Snow Bros. 2: With New Elves

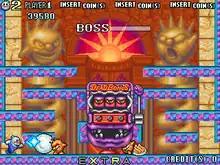
Gameplay screenshot

Like its predecessor, "Snow Bros. 2: With New Elves" is a platform game similar to "Bubble Bobble" where players must traverse through six increasingly difficult worlds composed of multiple stages, each with a boss at the end that must be fought before progressing any further to ultimately rescue the kidnapped princess as the main objective. Players fight enemies by throwing snow at them enemies until it is completely covered and turns into a snowball, while partially covered enemies in snow cannot move until it shakes it off. Once an enemy has been turned into a snowball, the player can roll it and rebound off of walls until eventually shattering against a wall, trapping any enemies on its way.